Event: Typhoon Ruby
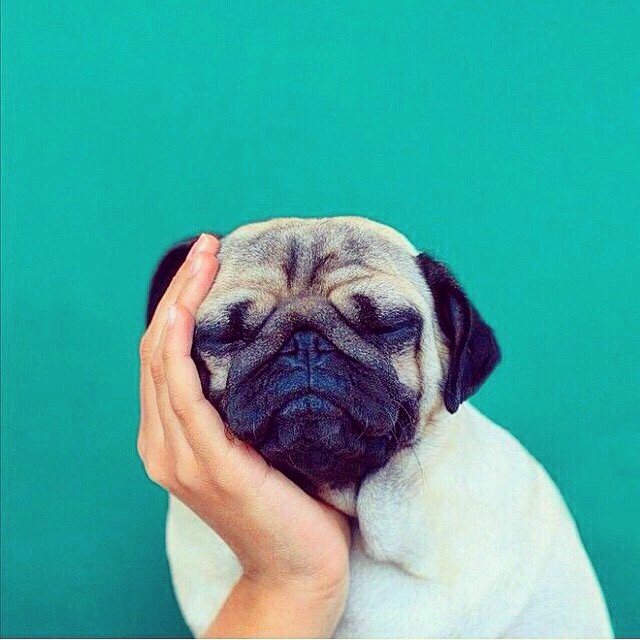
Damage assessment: no_damage